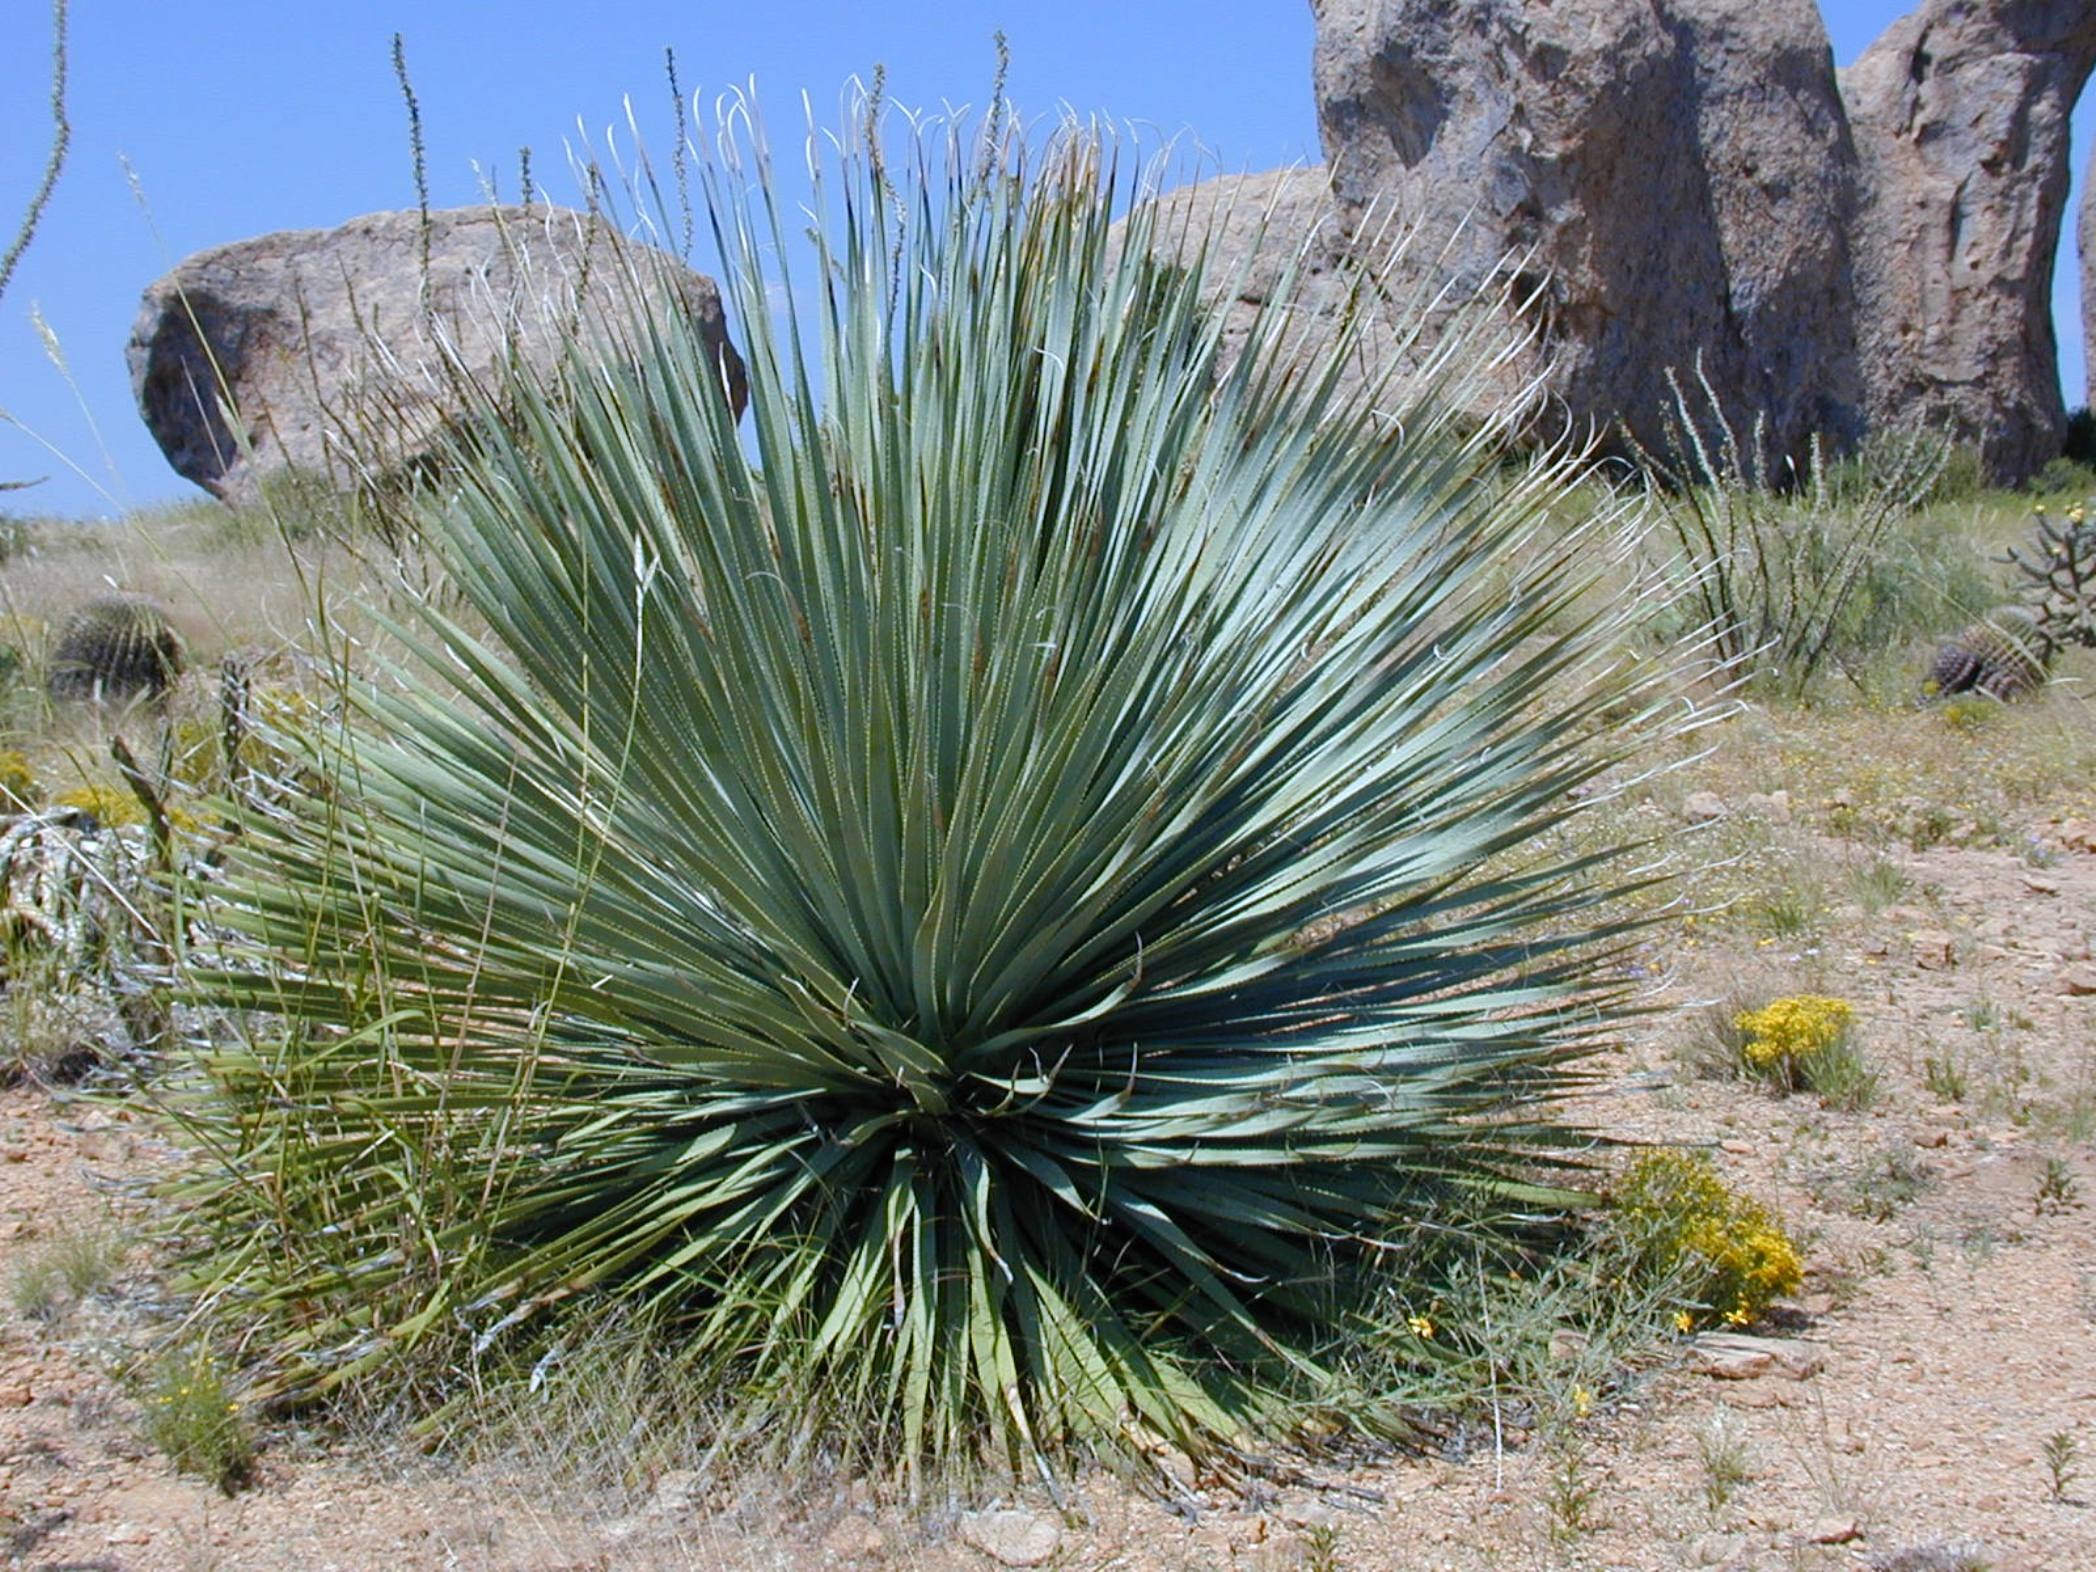
tree, grass, sand, rock, cactus, plant, flower, botany, flora, agave, yucca, pointed, spur, flowering plant, grass family, land plant, arecales, agave azul, yucca rostrata